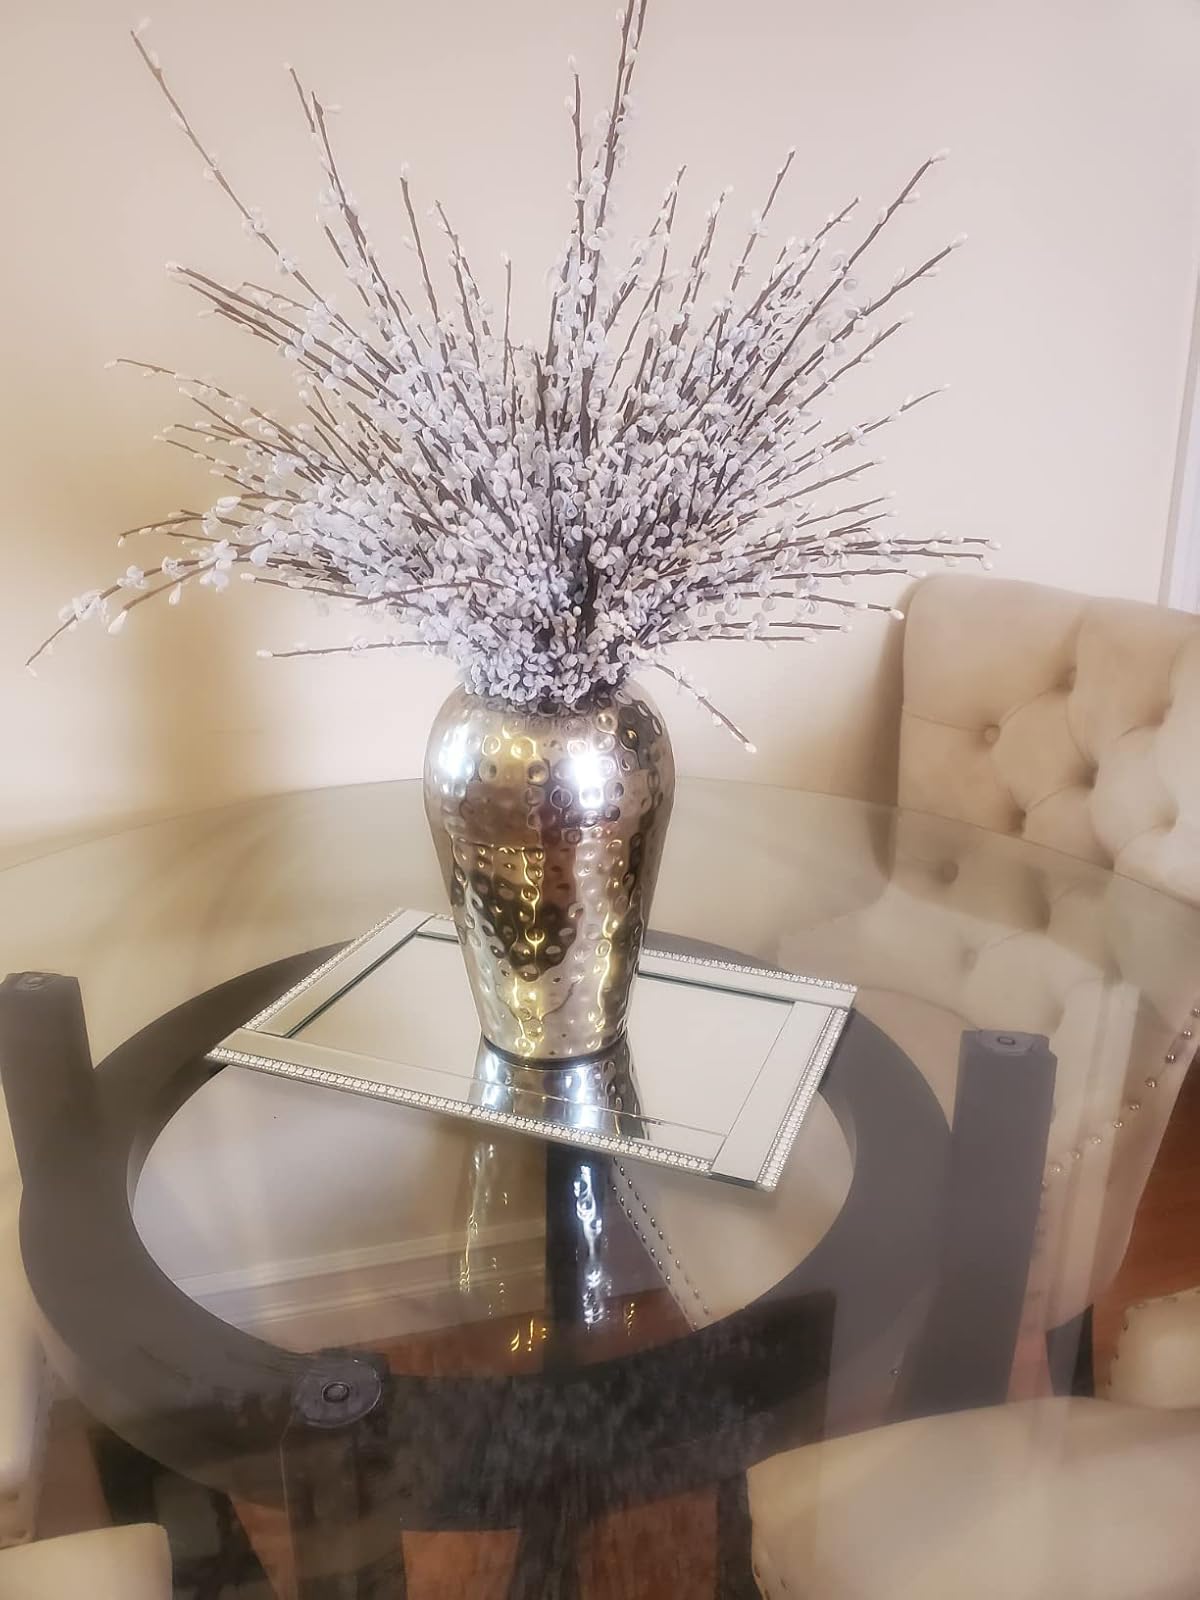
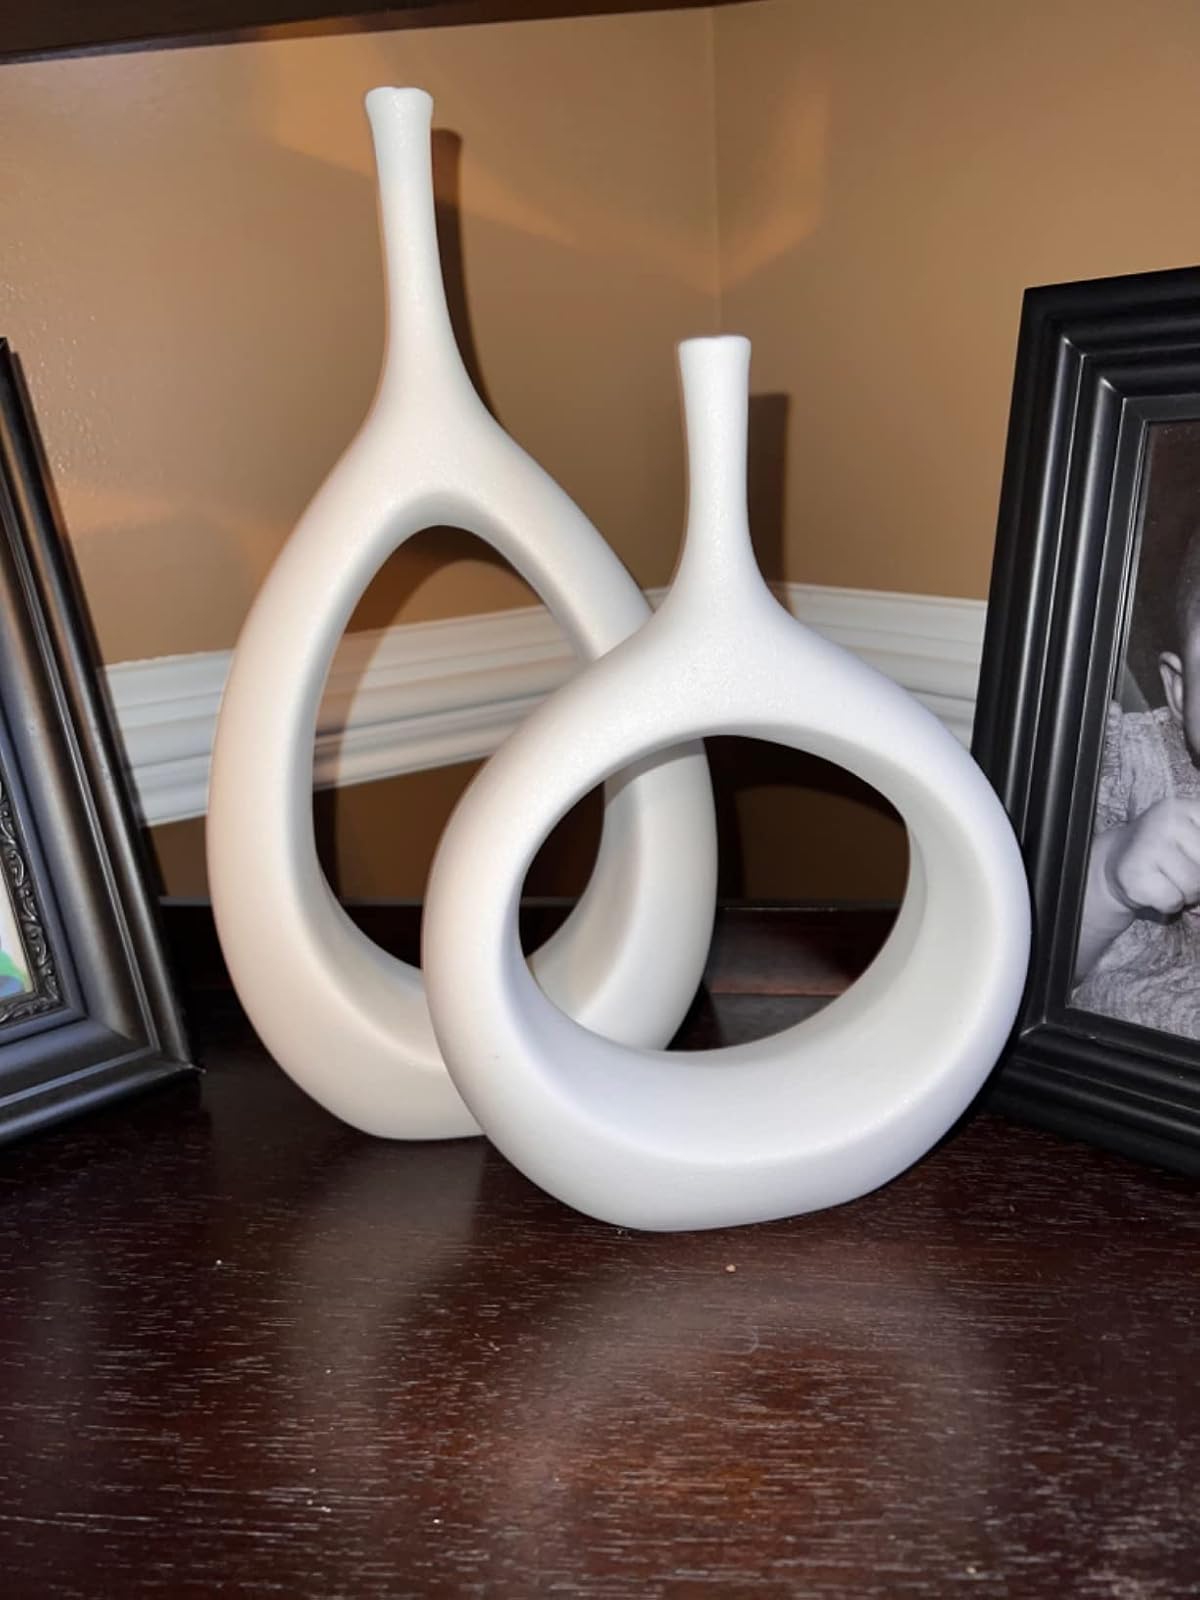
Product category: vase
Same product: no